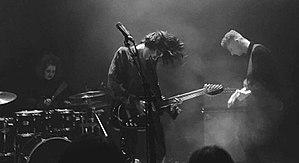
Pale Waves est un groupe anglais d'indie pop fondé à Manchester en 2014. Le groupe s'appelait initialement Creek lorsque la chanteuse et guitariste Heather Baron-Gracie a rencontré la batteuse Ciara Doran à l'université de Manchester. Le guitariste Hugo Silvani et le bassiste Charlie Wood ont rejoint plus tard le groupe.